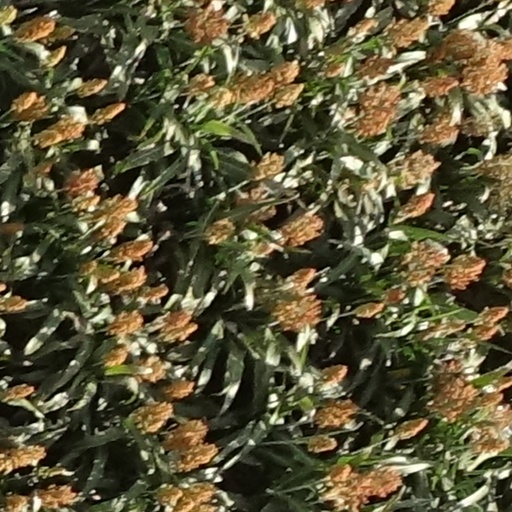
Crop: sorghum